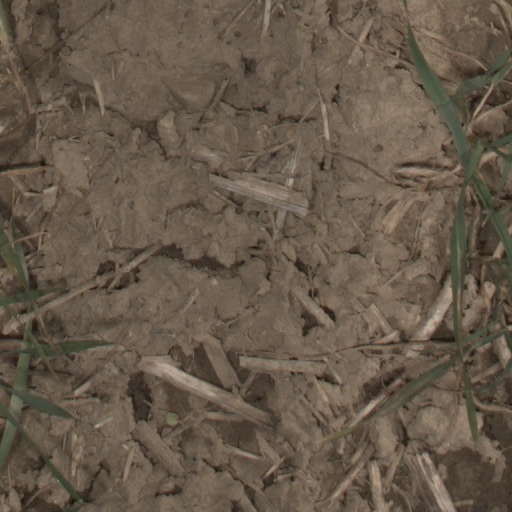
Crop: wheat